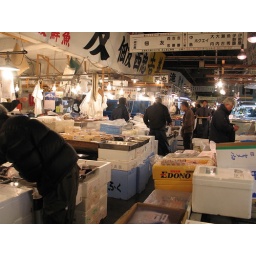
biggest fish market in the world